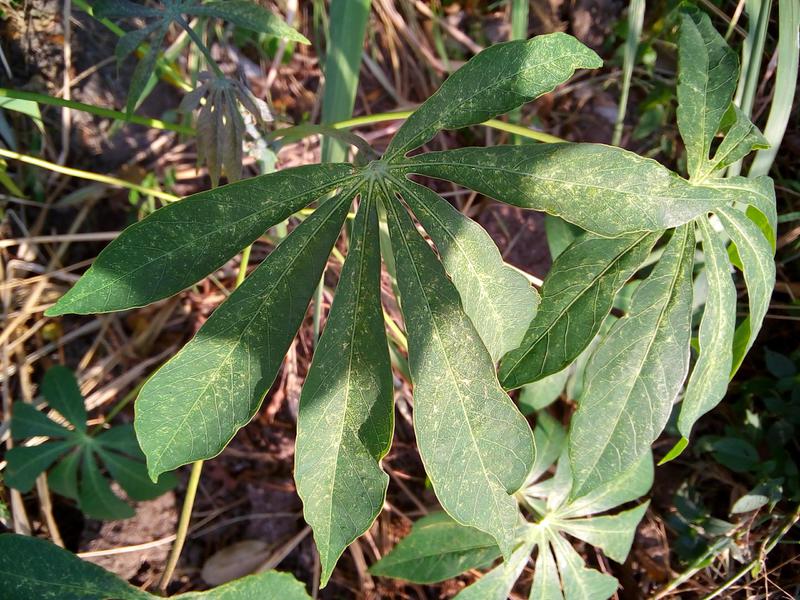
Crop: cassava
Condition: green_mottle